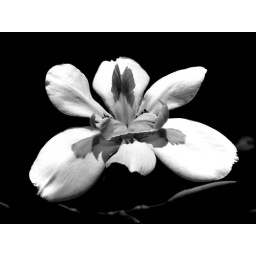
Took these in black and white - liked them better than the color